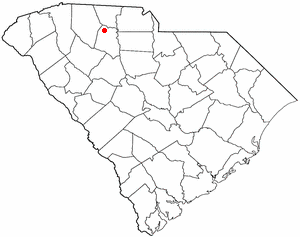
Jonesville est une ville du Comté d'Union dans l'état de Caroline du Sud, dont la population était de 911 habitants en 2010.